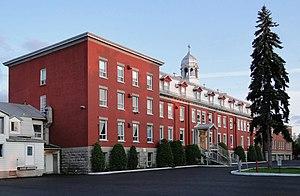
Collège Saint-Paul (1854), Varennes, province de Québec, Canada
Varennes est une municipalité du Québec située dans la MRC de Marguerite-D'Youville, en Montérégie.